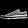
Label: Sneaker